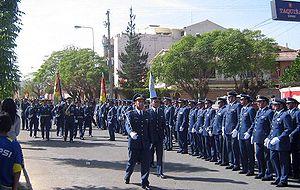
La Fuerza Aérea Boliviana, ou F.A.B. est la branche aérienne des Forces armées boliviennes. La F.A.B. détient la base aérienne la plus haute du monde, l'aéroport d'El Alto à 4 061 m d'altitude.